Wennington School

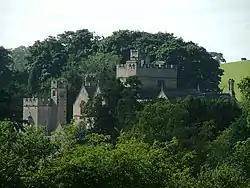
Wennington Hall

It was founded in 1940 in Lonsdale, Lancashire, England. Early governors included Alfred Schweitzer and John Macmurray. During the Second World War the school was housed in Wennington Hall and after the war it relocated to Ingmanthorpe Hall near Wetherby, Yorkshire where it remained until its closure in 1975.